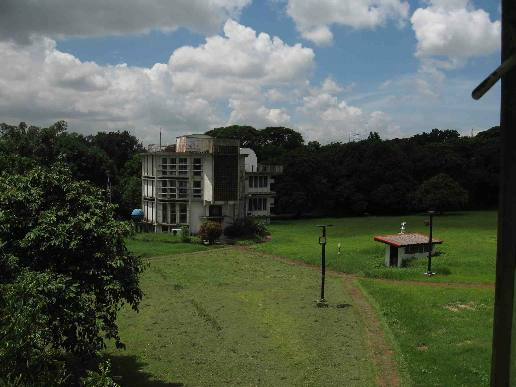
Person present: No